Eden (2014 film)

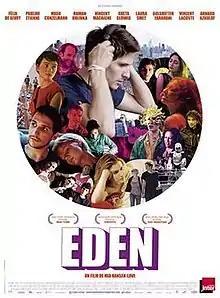
Theatrical release poster

Eden is a 2014 French drama film directed by Mia Hansen-Løve and co-written with Sven Hansen-Løve. The film stars Félix de Givry and Pauline Etienne. The film premiered in the Special Presentations section of the 2014 Toronto International Film Festival. It was also screened in the 52nd edition of the New York Film Festival and the BFI London Film Festival. The film's U.S. theatrical release was 19 June 2015. It was the first film to be released by Broad Green Pictures.